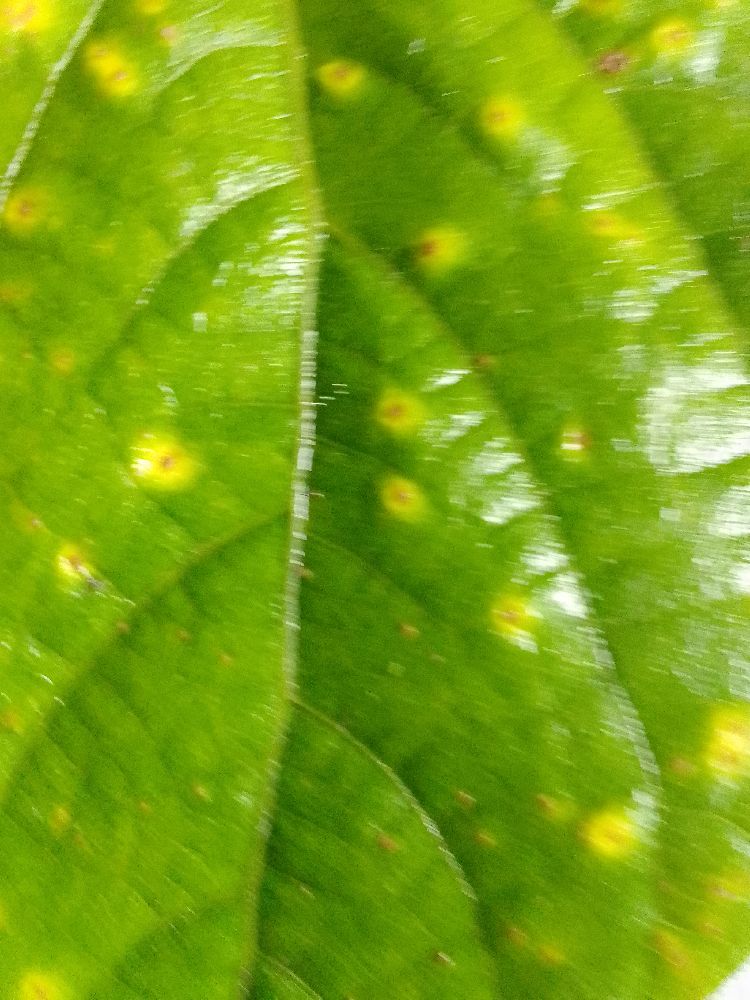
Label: rust